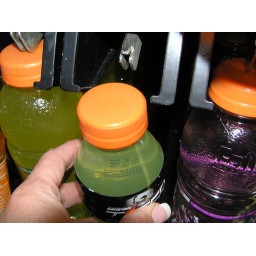
Tiger 500ml bottle top not wide enough to fit in black shelving racks. Lori York